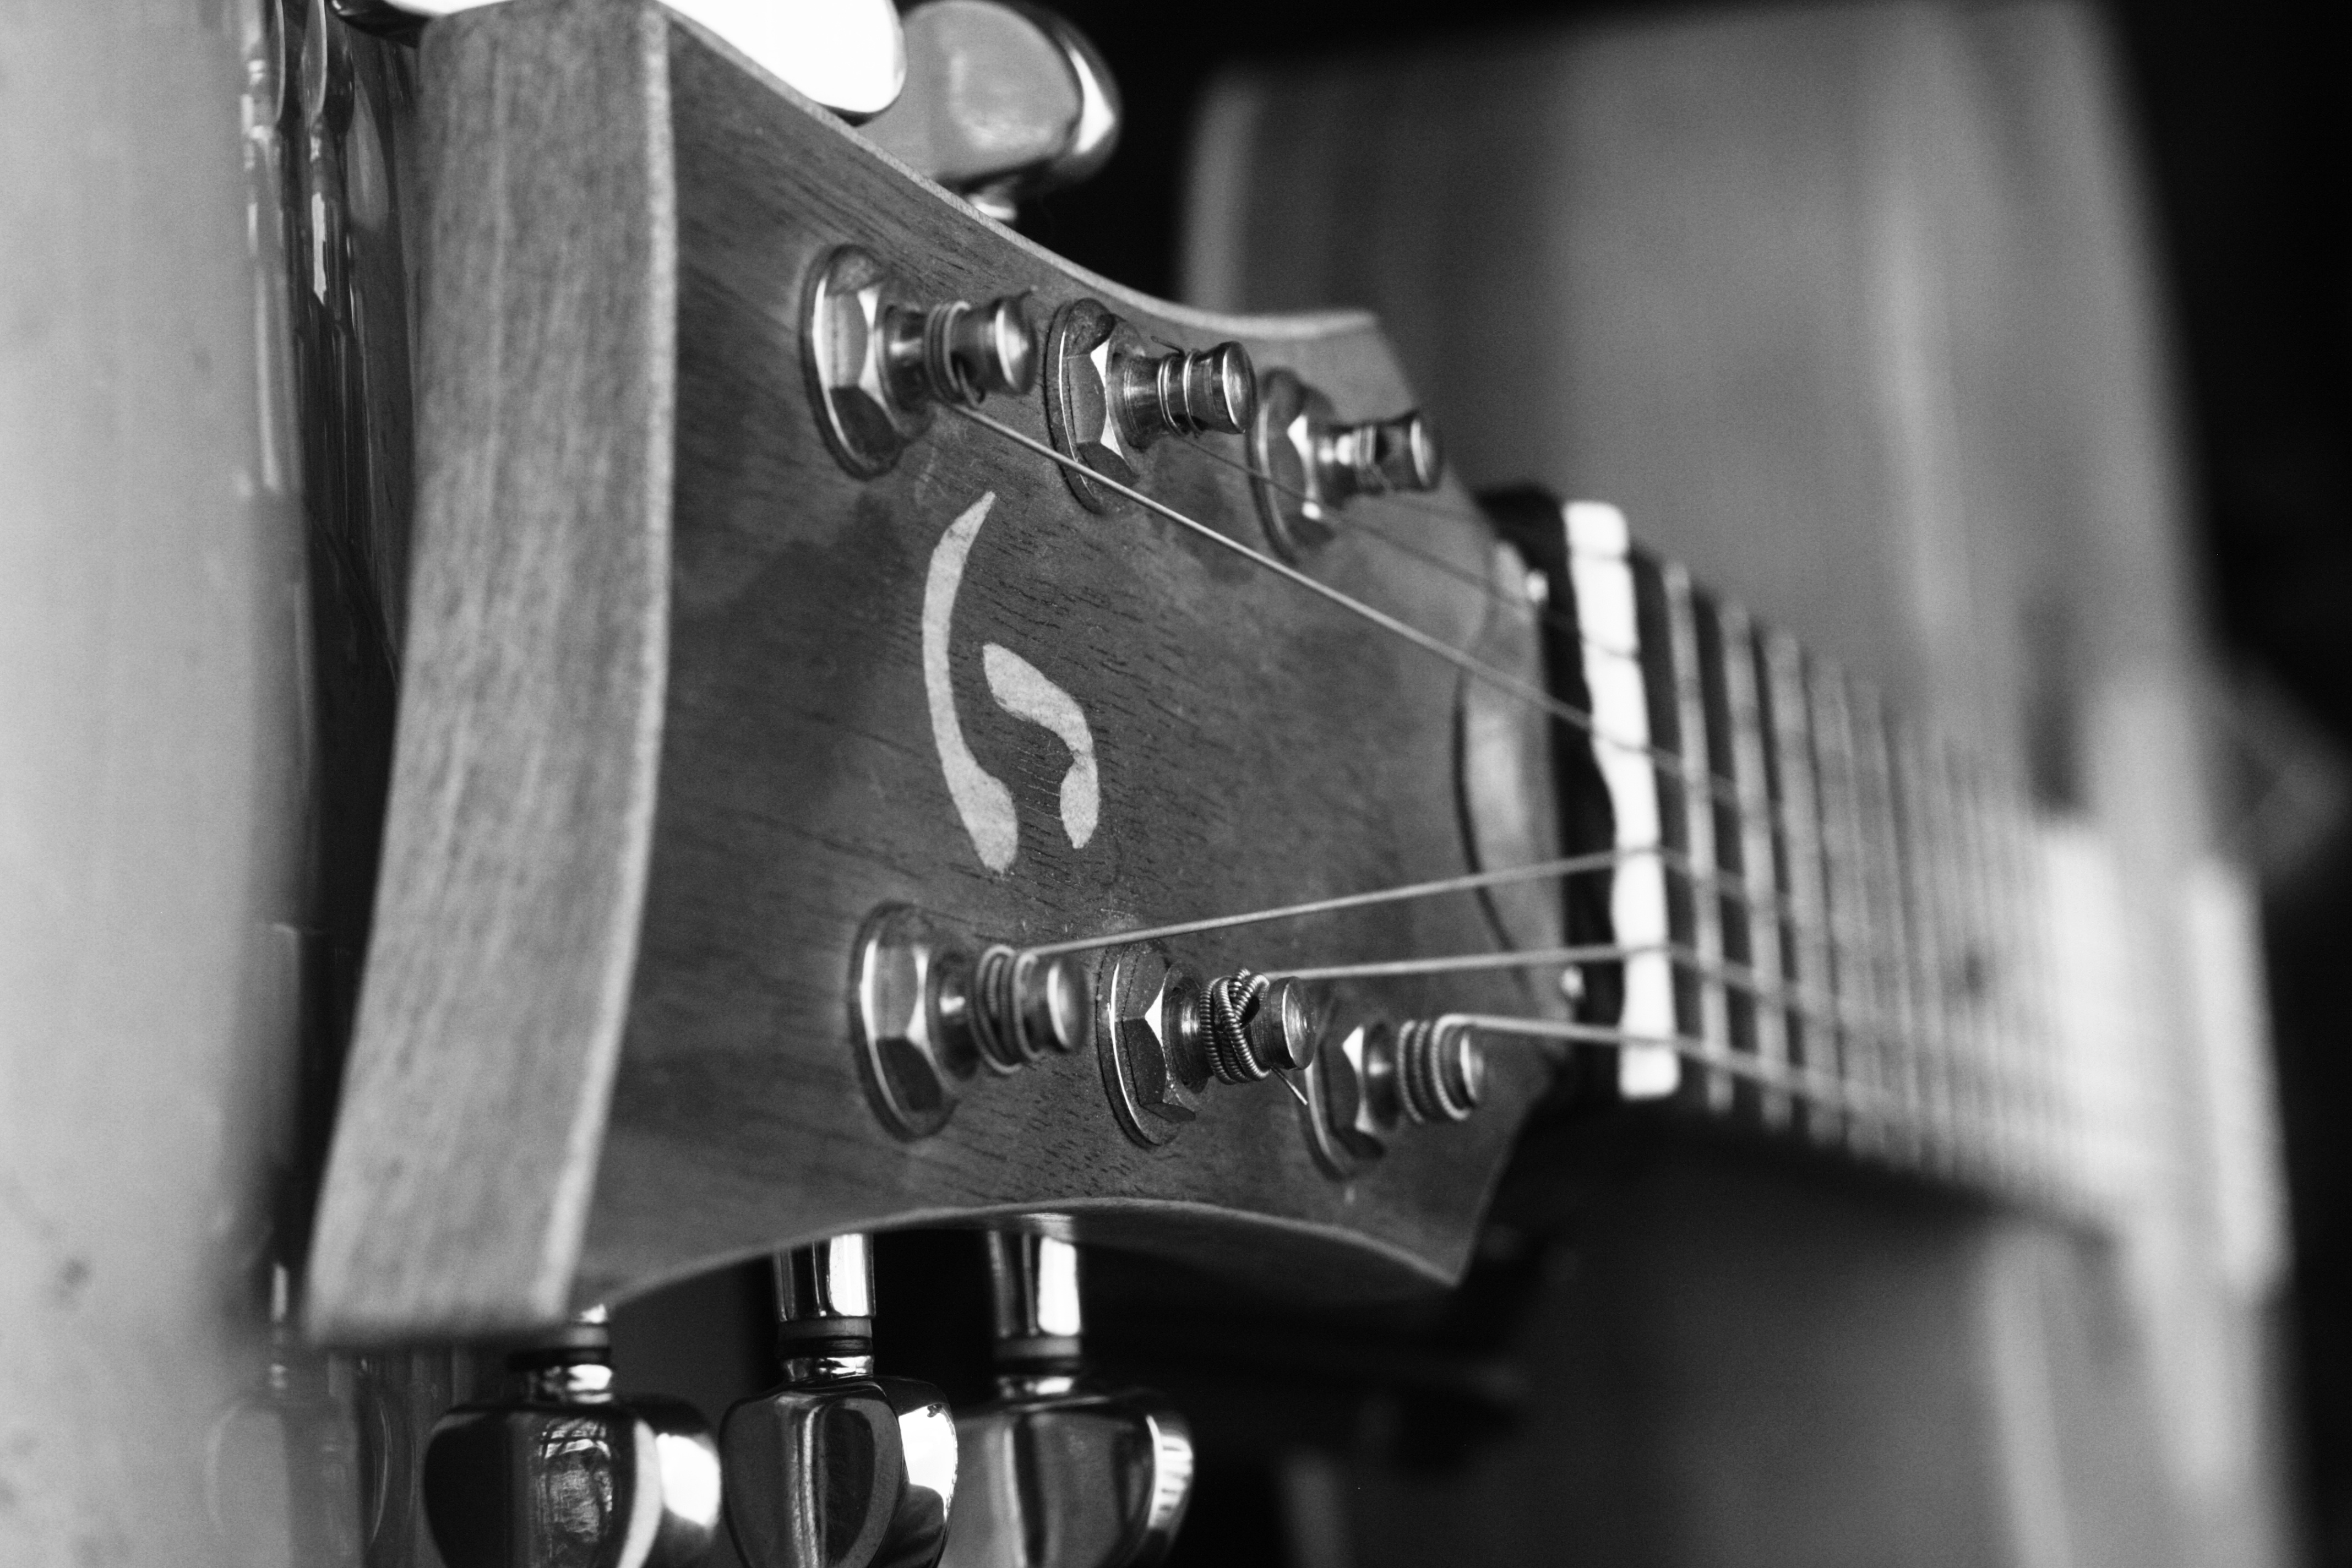
black, black and white, white, guitar, musical instrument, photography, string instrument, bass guitar, monochrome photography, monochrome, plucked string instruments, acoustic guitar, close up, bowed string instrument